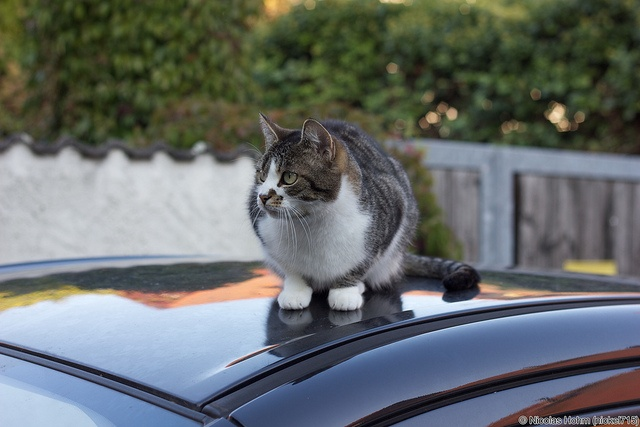
A cat is sitting on top of a car.
A cat sitting on top of the roof of a car.
A cat that is sitting on the roof of a car.
gray and white cat sitting on the hood of car
The multi-colored cat is standing on the roof of a car.